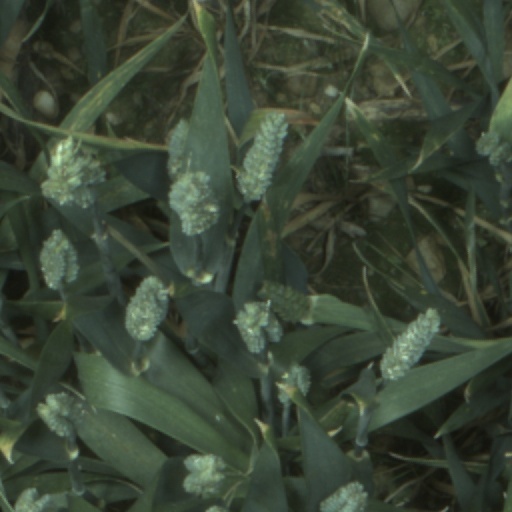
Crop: wheat